Swiss locomotive and railcar classification

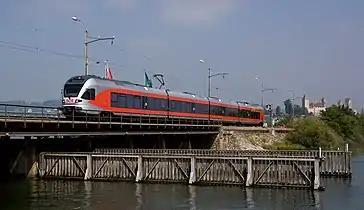
SOB RABe 526 on the dam between Rapperswil and Pfäffikon, 30 August 2008.

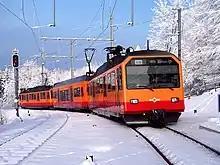
SZU Be 556 524 leaving Uetliberg, 30 December 2005.

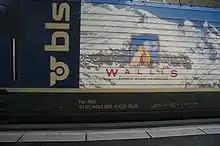
BLS Re 465 004–0 with vehicle number 91 85 4 465 004-0 CH-BLS, valid from 2009 onwards.

The individual vehicle numbers can begin with either 00 or 000, as long as the fourth character is not assigned to a function. The BLS and most other private railways either assigned sequential numbers beginning with 01, or retained the old operating numbers, so as to be able to continue working internally with those numbers. Since about 2004, the SBB-CFF-FFS has similarly numbered its motive power beginning with the number 001.